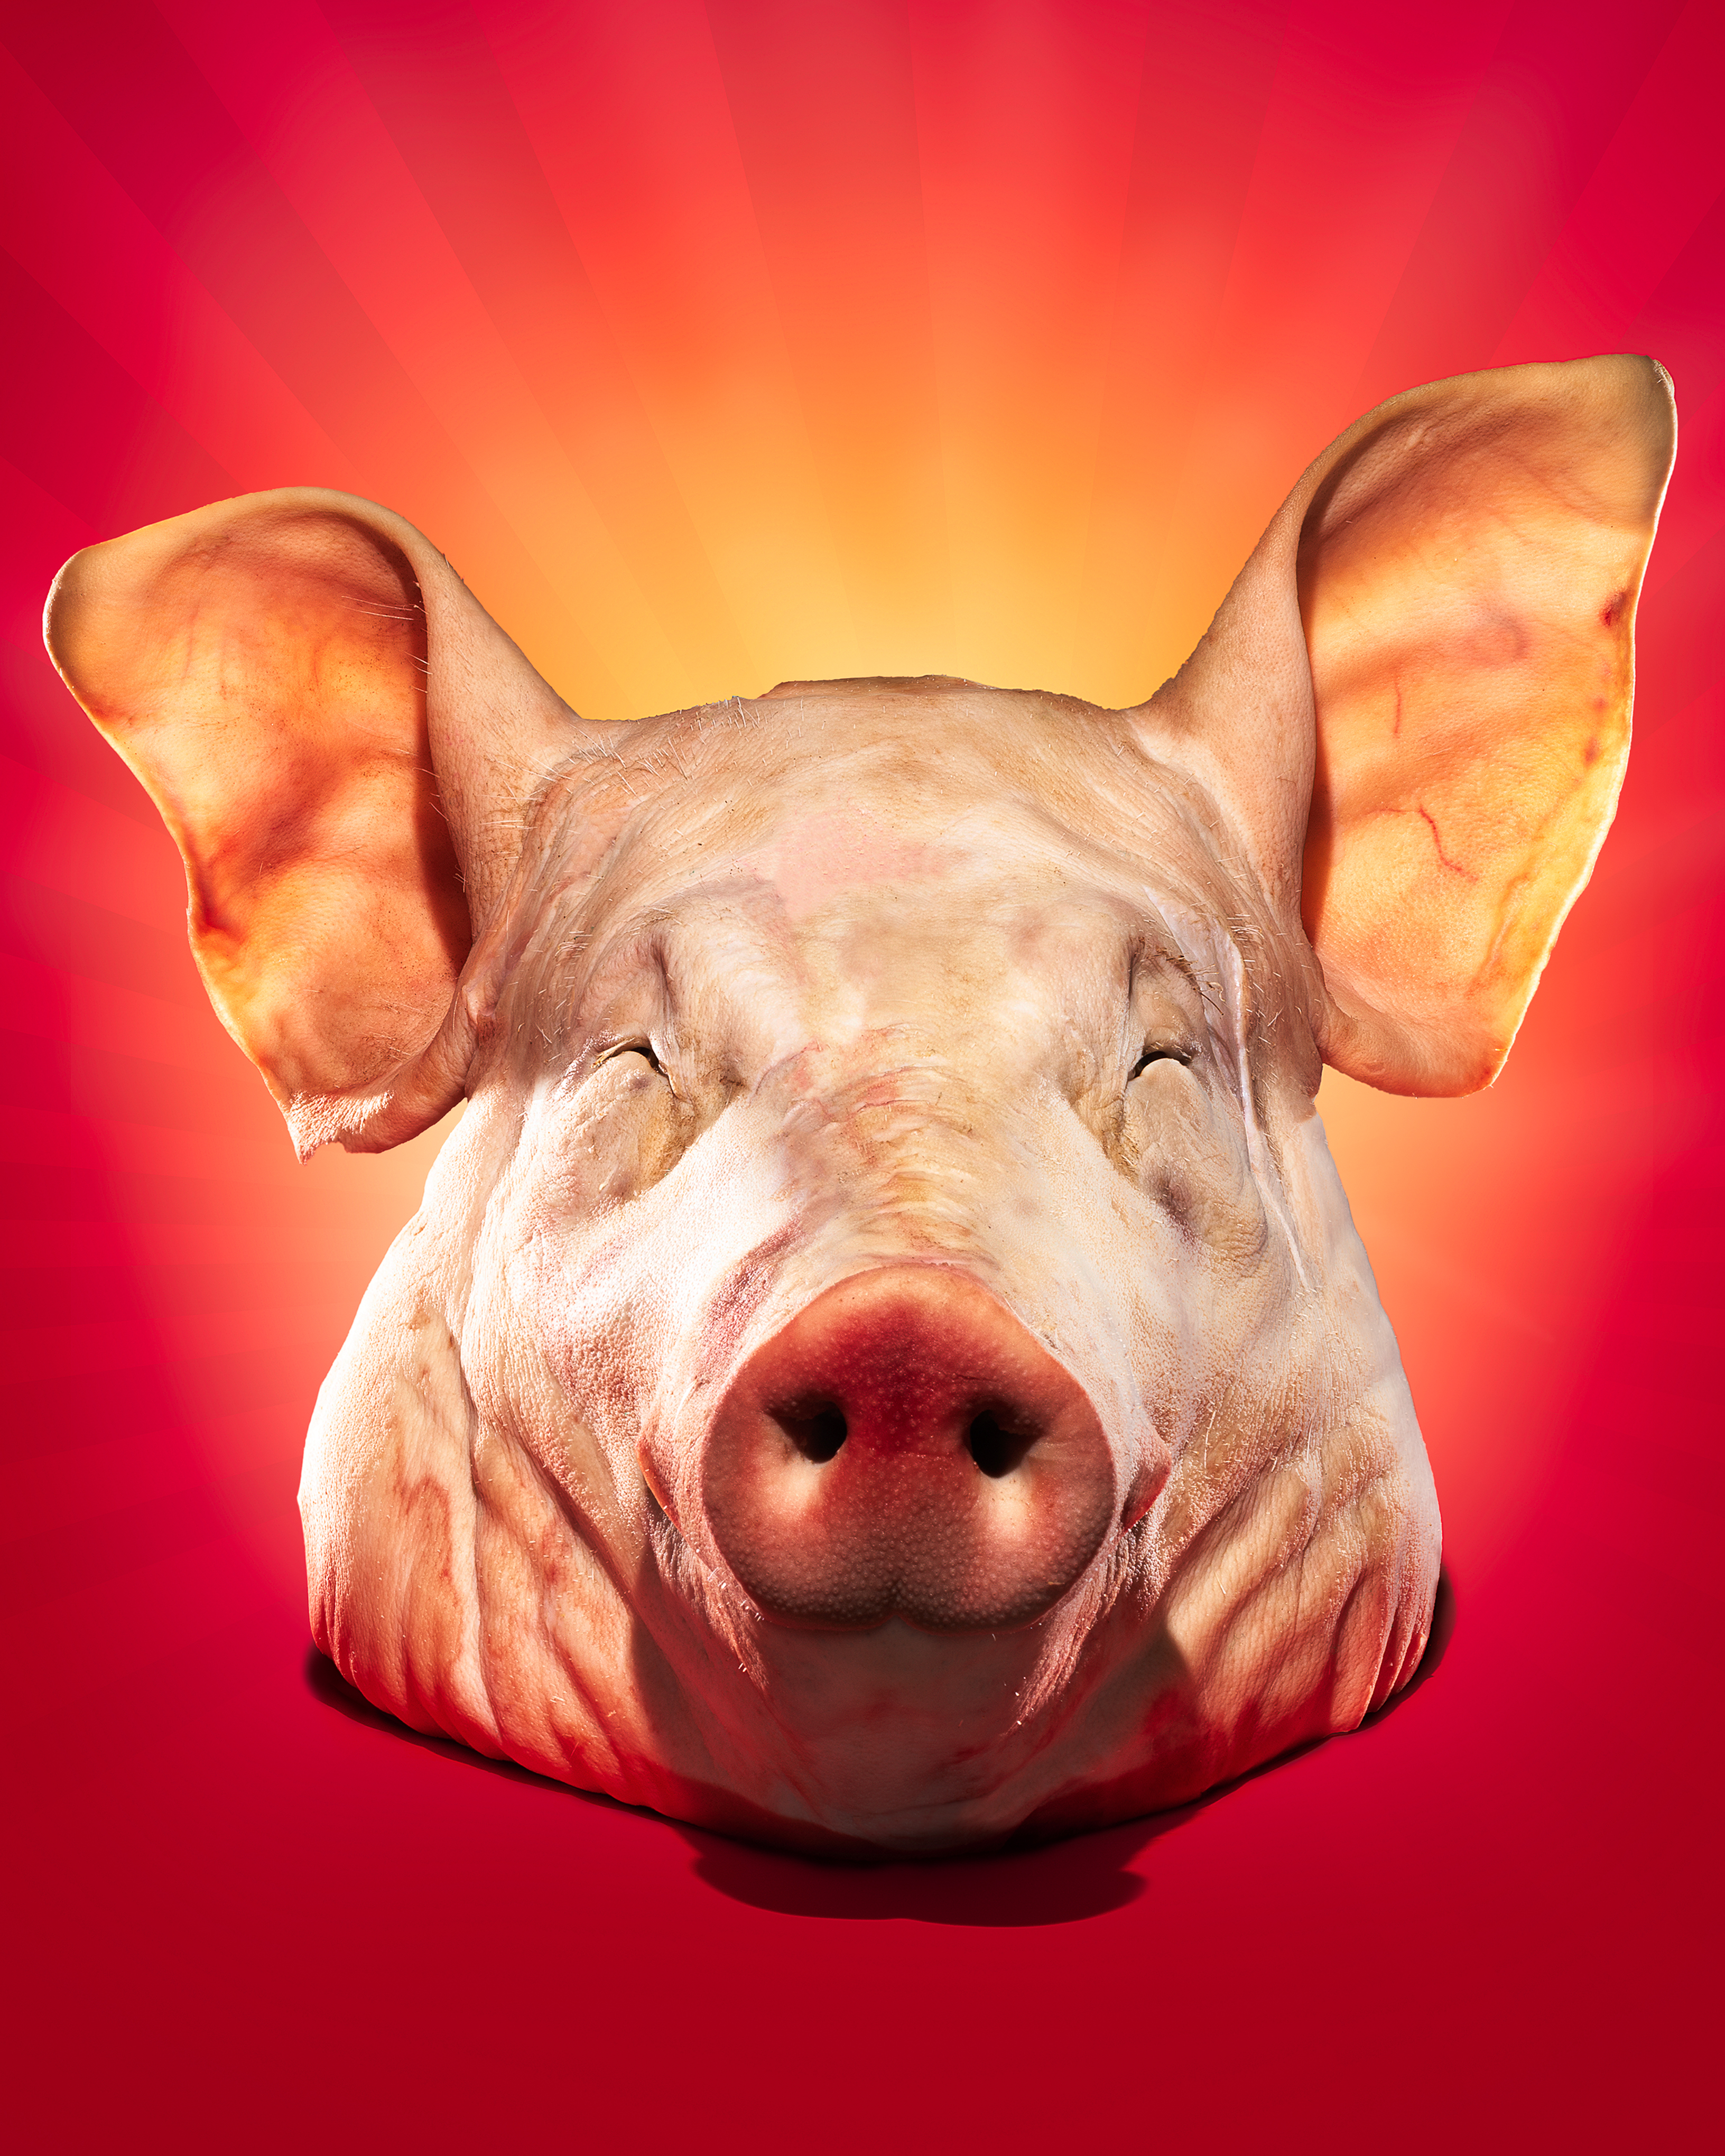
jaw, orange, organism, working animal, fawn, domestic pig, whiskers, art, snout, suidae, livestock, horn, terrestrial animal, animal figure, carmine, metal, fur, illustration, still life photography, fictional character, visual arts, wildlife, peach, flesh, animation, symmetry, produce, carving, landscape, painting, costume